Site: saxony
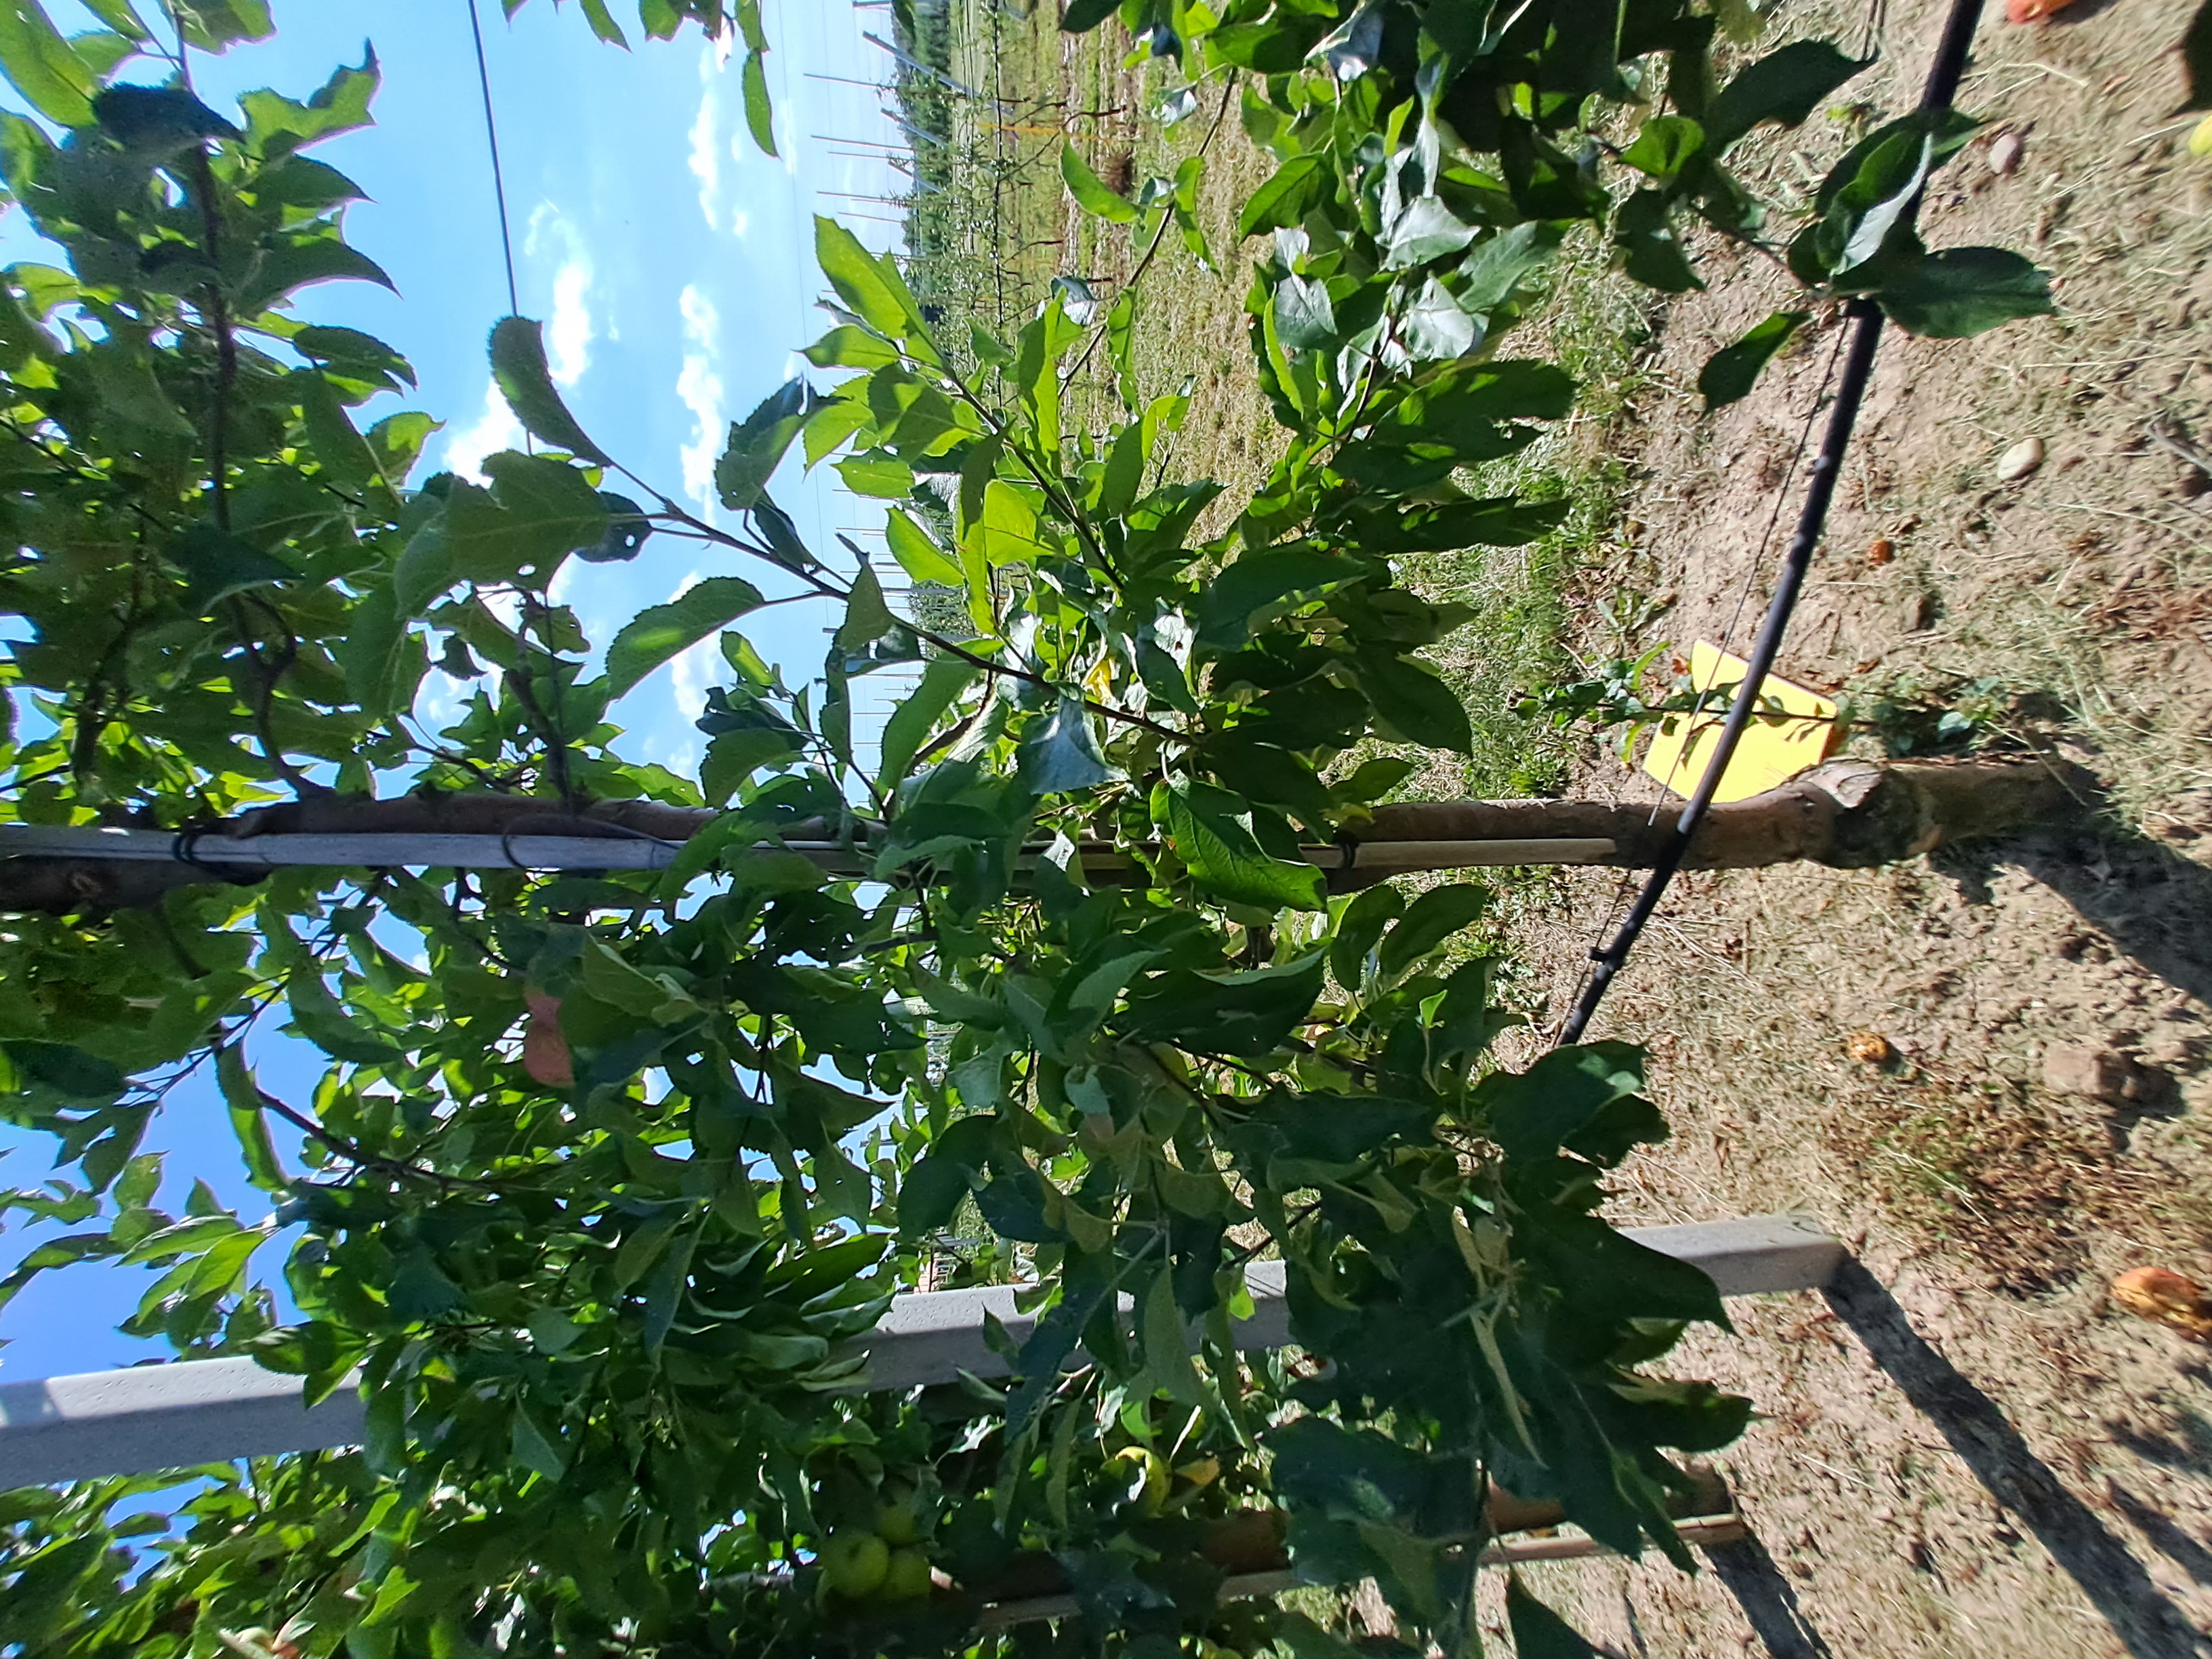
Growth stage (BBCH 81): Maturity of fruit and seed